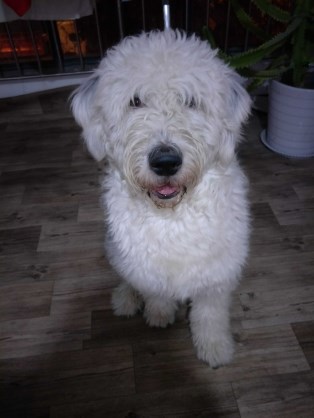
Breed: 257-n000108-Old_English_sheepdog